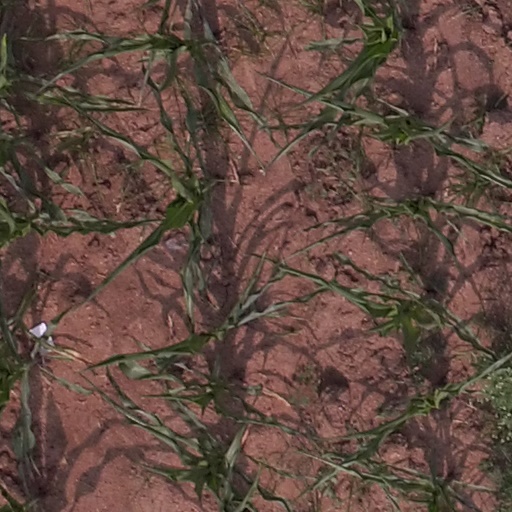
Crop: maize; corn